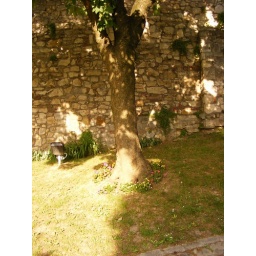
Check out circle of flowers around tree